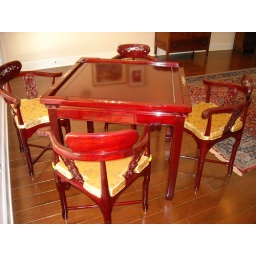
Mahjong table 36 in sq x 31 h with 4 chairs